List of accolades received by Barbie (film)

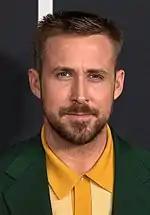
Greta Gerwig received various accolades for her direction and screenplay, as did Margot Robbie and Ryan Gosling for their performances as Barbie and Ken.

"Barbie" is a 2023 fantasy comedy film directed by Greta Gerwig from a screenplay she wrote with Noah Baumbach. It is the first live-action film based on the eponymous fashion dolls by Mattel, following numerous animated films and specials. The film stars Margot Robbie as the titular character and Ryan Gosling as Ken, and follows the duo on a journey of self-discovery after the former experiences an existential crisis; Robbie also serves as one of the film's producers. The ensemble supporting cast includes America Ferrera, Kate McKinnon, Issa Rae, Rhea Perlman, and Will Ferrell.